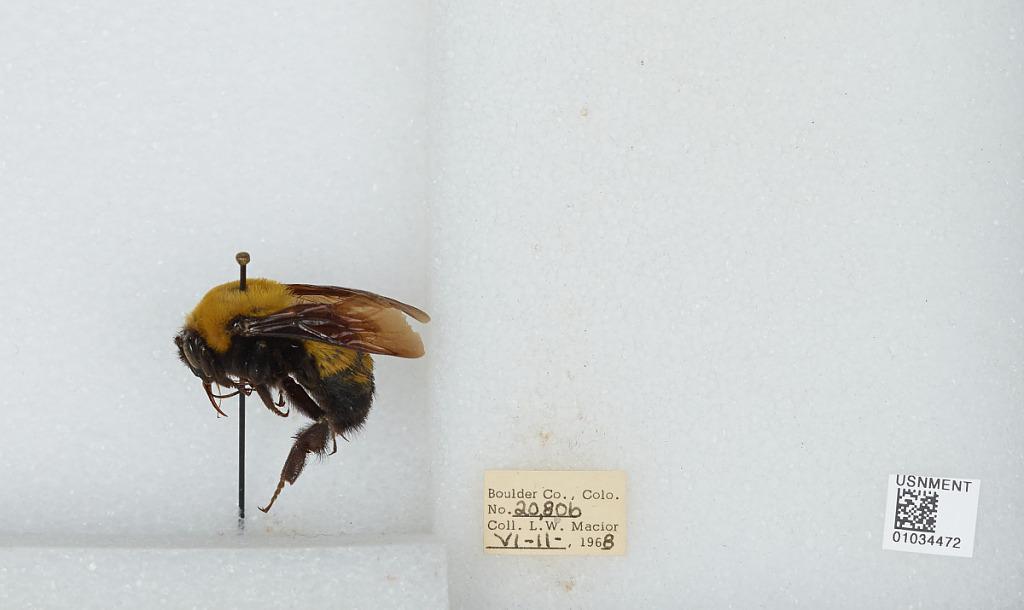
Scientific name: Bombus (Separatobombus) morrisoni Cresson
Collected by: L. Macior
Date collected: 1968-6-11
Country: United States
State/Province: Colorado
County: Boulder
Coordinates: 40.09, -105.36